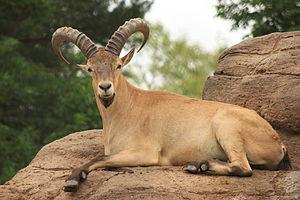
Le Tur du Caucase occidental ou chèvre du Caucase occidental, ou simplement chèvre du Caucase est une espèce de mammifère herbivore de la famille des bovidés que l'on rencontre dans le Caucase de l'Ouest à une altitude de 800 à 4 000 m. Elle vit notamment dans la réserve naturelle du Caucase.
La liste des espèces d'animaux disparus d'Europe comptabilise les animaux éteints, réintroduits et disparus localement d'Europe du Pliocène à l'Holocène.